Lanolin

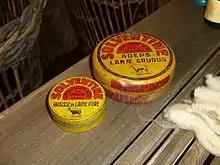
Wool fat tin (adeps lanae), at the "Centre touristique de la Laine et de la Mode" in Verviers, Belgium

Lanolin (from Latin 'wool', and 'oil'), also called wool fat, wool yolk, wool wax, sheep grease, sheep yolk, or wool grease, is a wax secreted by the sebaceous glands of wool-bearing animals. Lanolin used by humans comes from domestic sheep breeds that are raised specifically for their wool. Historically, many pharmacopoeias have referred to lanolin as wool fat ("adeps lanae"); however, as lanolin lacks glycerides (glycerol esters), it is not a true fat. Lanolin primarily consists of sterol esters instead. Lanolin's waterproofing property aids sheep in shedding water from their coats. Certain breeds of sheep produce large amounts of lanolin.